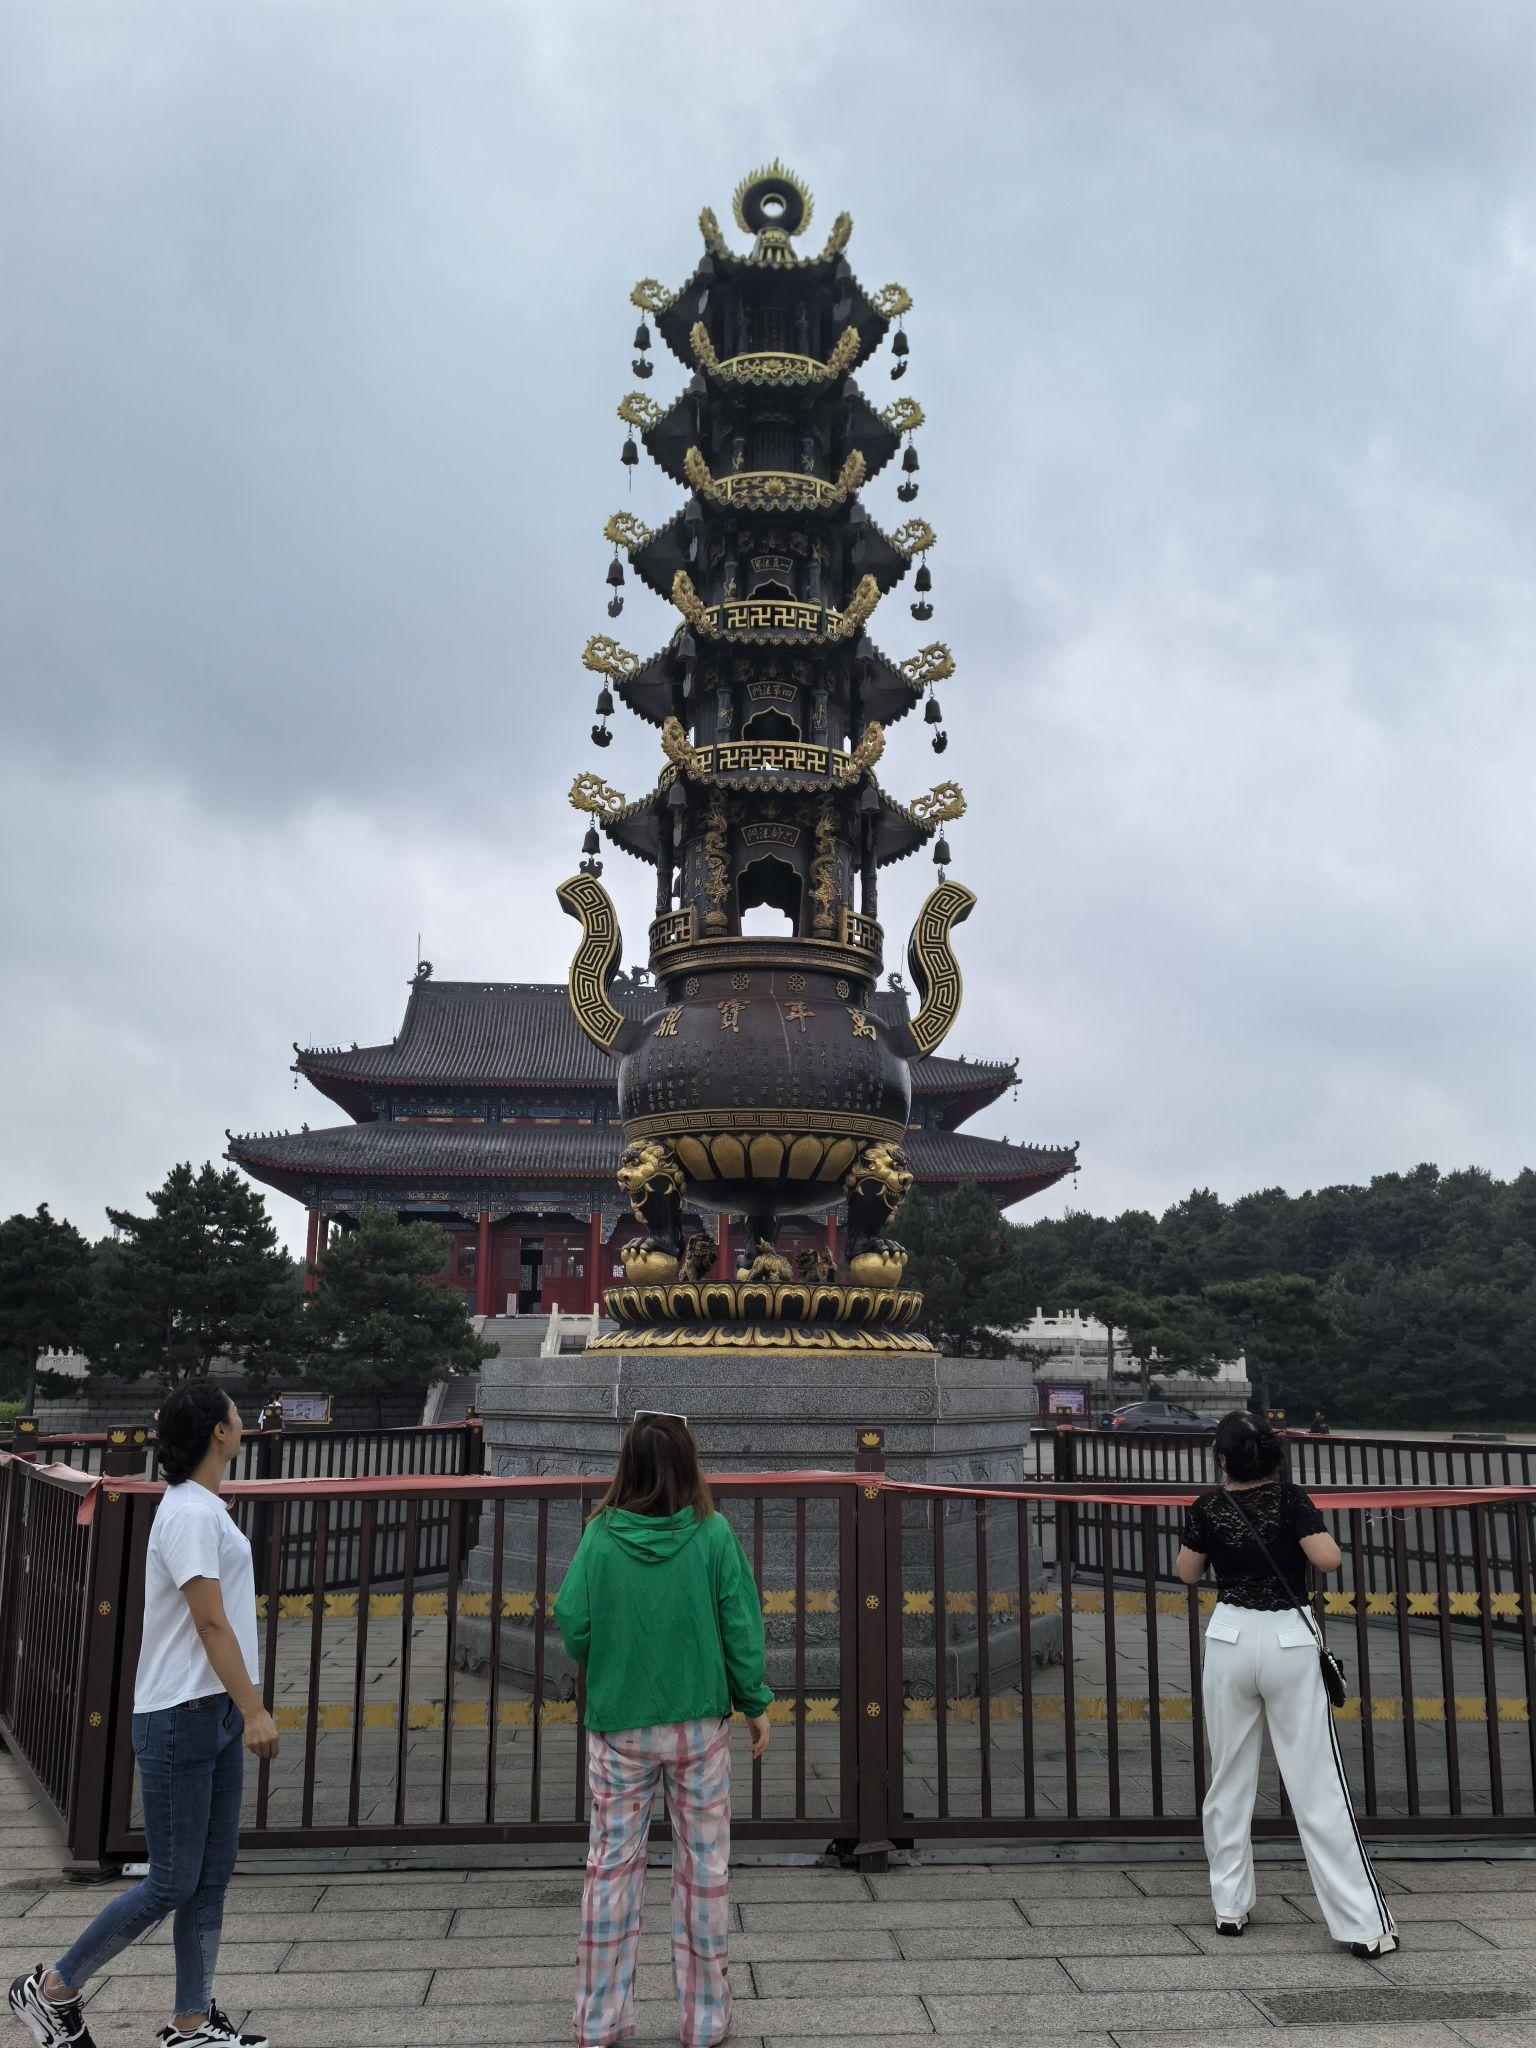
地标名称：龙华寺
所在城市：松原市·宁江区